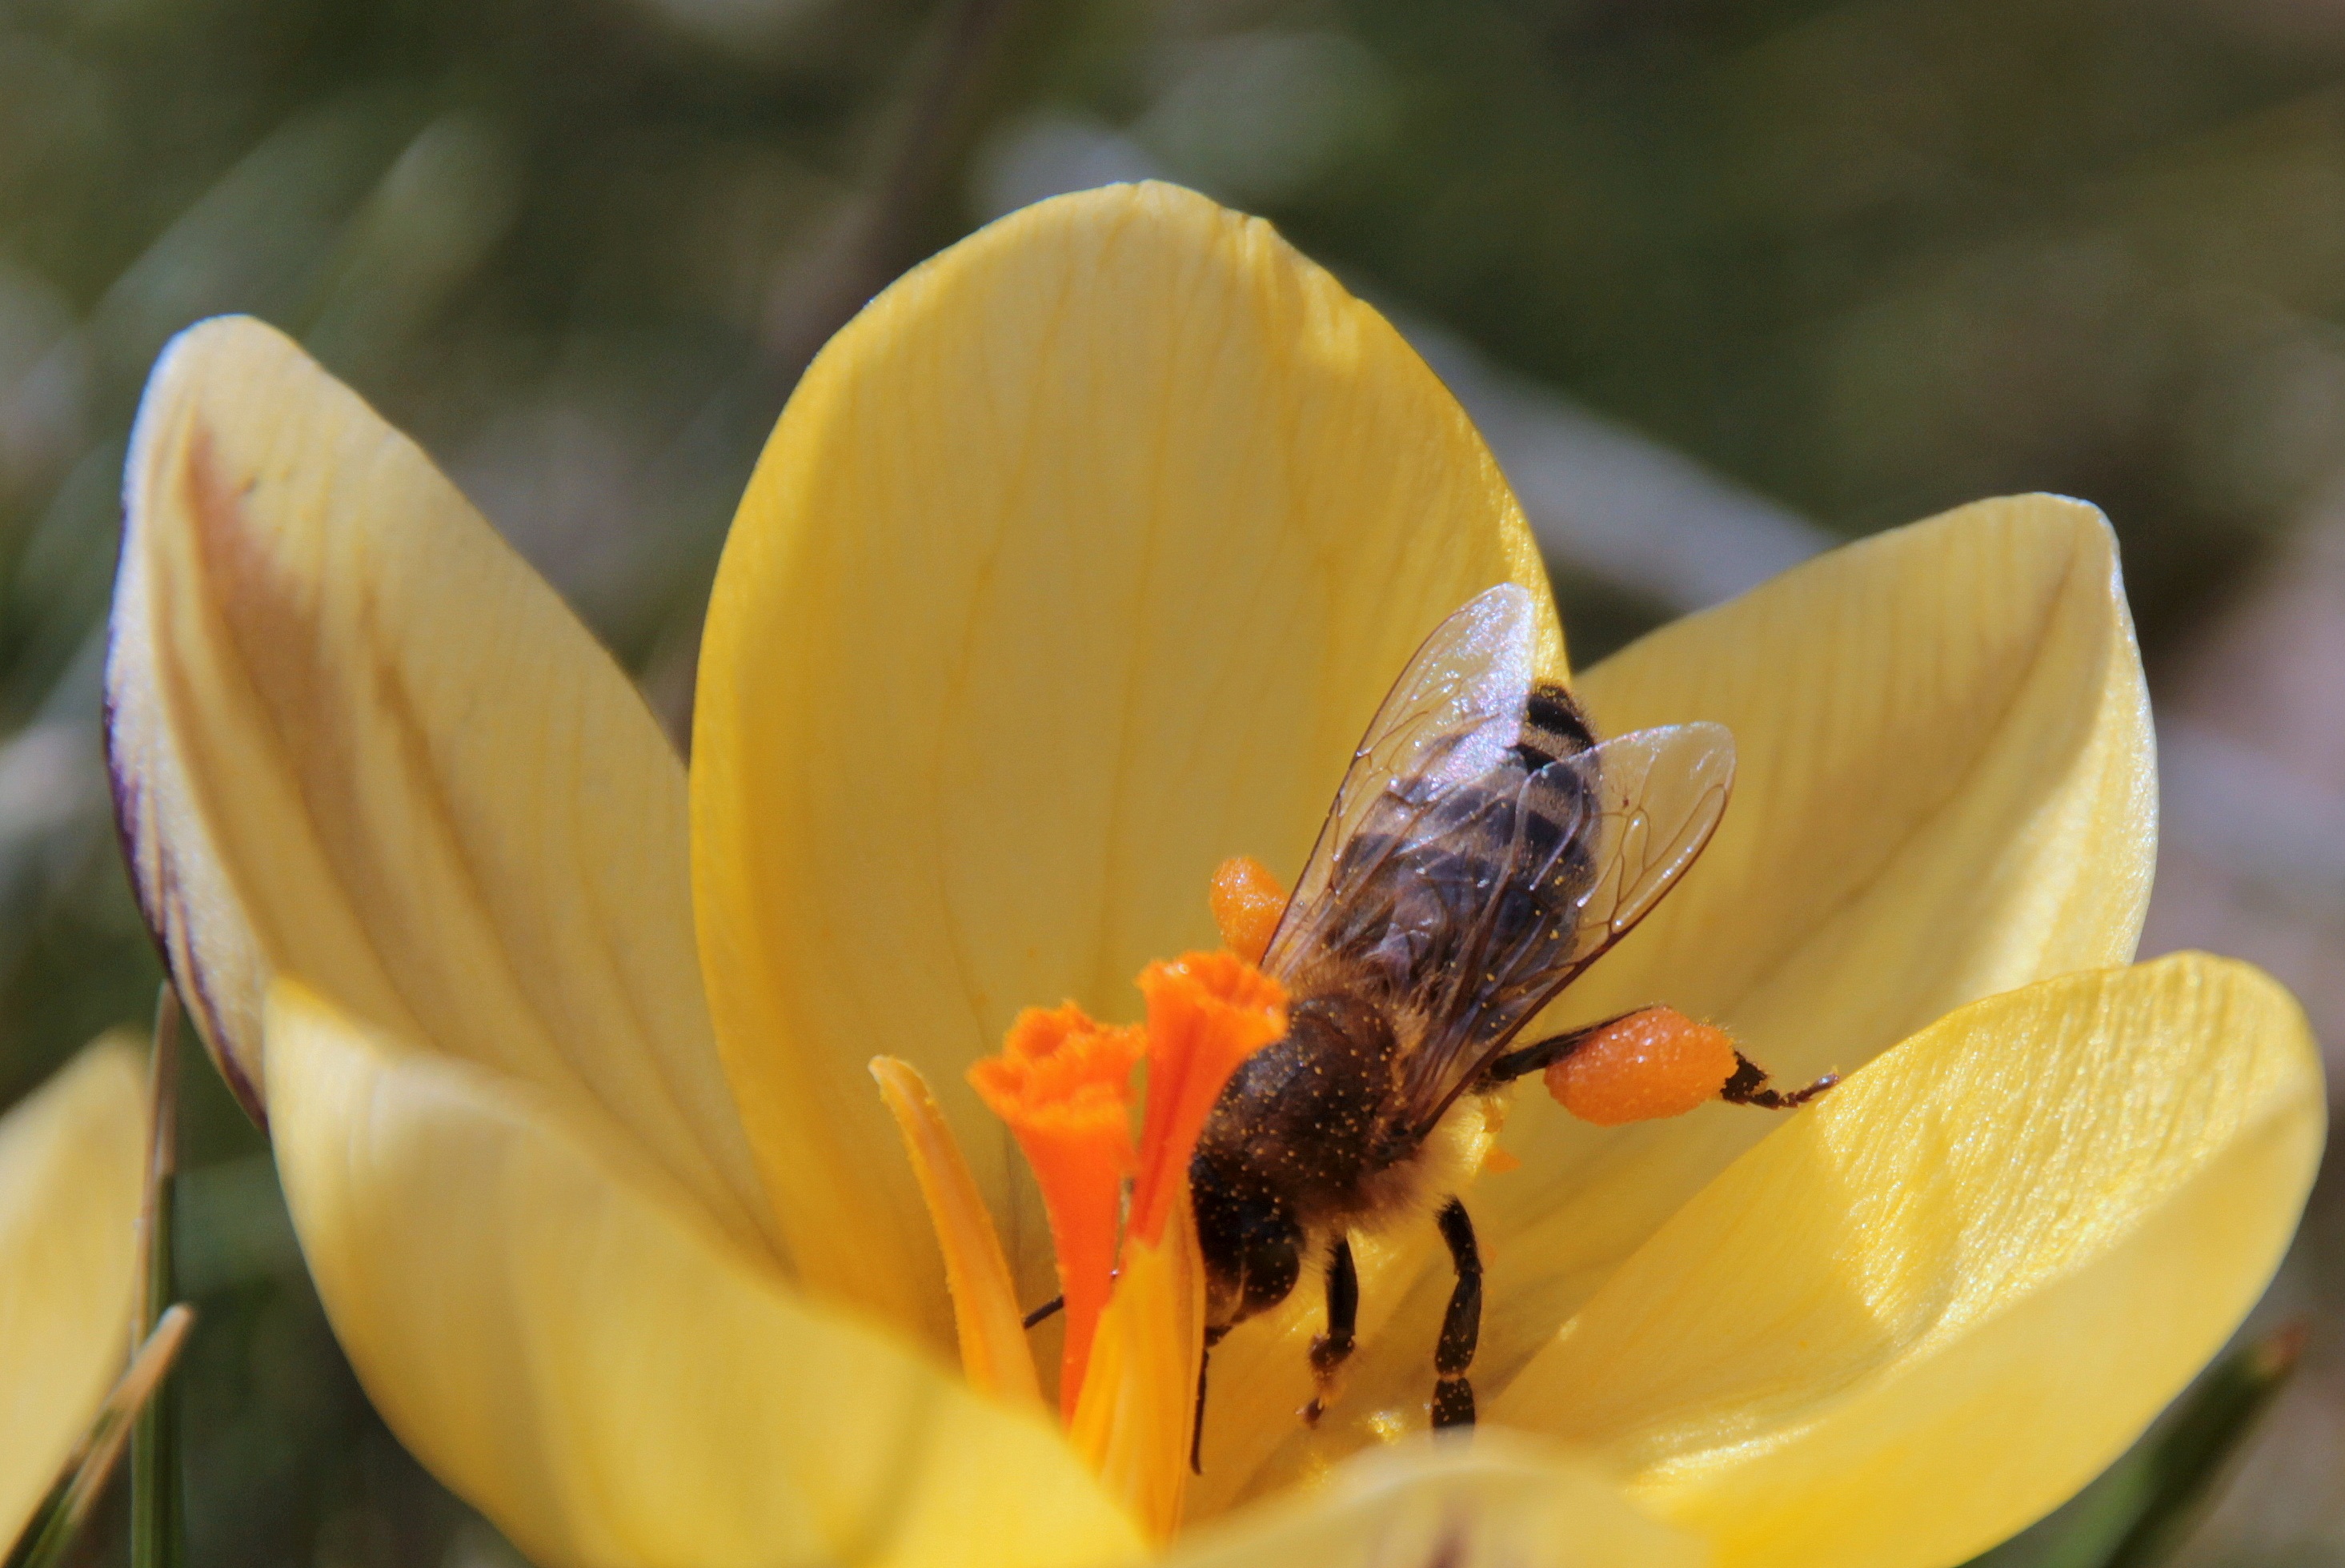
nature, blossom, plant, photography, flower, petal, bloom, fly, pollen, insect, botany, yellow, flora, fauna, invertebrate, close up, bee, crocus, foraging, collect pollen, nectar, macro photography, fr hlingsanfang, harbinger of spring, flowering plant, honey bee, membrane winged insect